Basque Country (greater region)

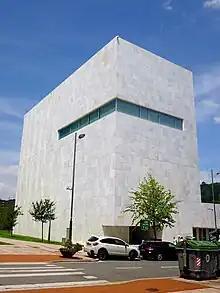
Auditorium building of the University of the Basque Country in Bilbao

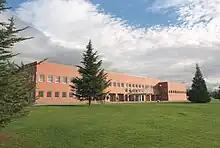
Law school of the University of Navarre

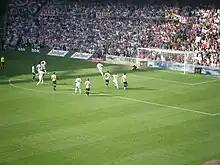
Match between Athletic Bilbao and Real Madrid.

The earliest university in the Basque Country was the University of Oñati, founded in 1540 in Hernani and moved to Oñati in 1548. It lasted in various forms until 1901. In 1868, in order to fulfill the need for college graduates for the thriving industry that was flourishing in the Bilbao area, there was an unsuccessful effort to establish a Basque-Navarrese University. Nonetheless, in 1897 the Bilbao Superior Technical School of Engineering (the first modern faculty of engineering in Spain), was founded as a way of providing engineers for the local industry; this faculty is nowadays part of the University of the Basque Country. Almost at the same time, the urgent need for business graduates led to the establishment of the Commercial Faculty by the Jesuits, and, some time thereafter, the Jesuits expanded their university by formally founding the University of Deusto in Deusto (now a Bilbao neighbourhood) by the turn of the century, a private university where the Commercial Faculty was integrated. The first modern Basque public university was the Basque University, founded 18 November 1936 by the autonomous Basque government in Bilbao in the midst of the Spanish Civil War. It operated only briefly before the government's defeat by Francisco Franco's fascist forces.